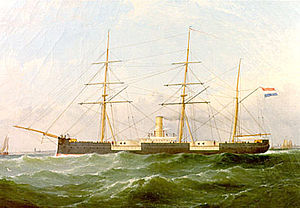
Prins Hendrik der Nederlanden (1866)
Prins Hendrik der Nederlanden ved afleveringen fra værftet i Storbritannien.
Prins Hendrik der Nederlanden ved afleveringen fra værftet i Storbritannien.
Prins Hendrik der Nederlanden var det første søgående panserskib i den nederlandske flåde. Navnet referer til den nederlandske prins Hendrik af Oranje, der var bror til kong Vilhelm 3., og havde rang af admiral.